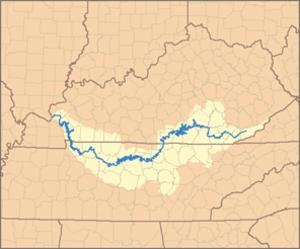
Cumberlandfloden
Kort over Cumberlandfloden
Cumberlandfloden er en vigtig vandvej i den sydlige del af USA. Den er 1.106 km lang. Den udspringer i det østlige Kentucky på Cumberlandplateauet og flyder gennem det sydøstlige Kentucky, før den krydser ind i det nordlige Tennessee. Derefter drejer den tilbage ind i det vestlige Kentucky, før den løber ud i Ohiofloden ved Smithland, Kentucky. Cumberlandfloden er en af tre store floder i Kentucky, som udmunder dér. De andre er Kentucky River og Big Sandy River.